Samitagawa Station

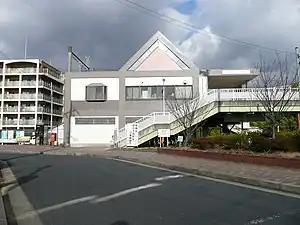
The South Exit / Entrance of Samitagawa Station

is a passenger railway station located in the town of Kawai, Nara Prefecture, Japan. It is operated by the private transportation company, Kintetsu Railway.